Krill

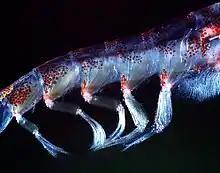
Beating pleopods of a swimming Antarctic krill

Krill typically follow a diurnal vertical migration. It has been assumed that they spend the day at greater depths and rise during the night toward the surface. The deeper they go, the more they reduce their activity, apparently to reduce encounters with predators and to conserve energy. Swimming activity in krill varies with stomach fullness. Sated animals that had been feeding at the surface swim less actively and therefore sink below the mixed layer. As they sink they produce feces which employs a role in the Antarctic carbon cycle. Krill with empty stomachs swim more actively and thus head towards the surface.